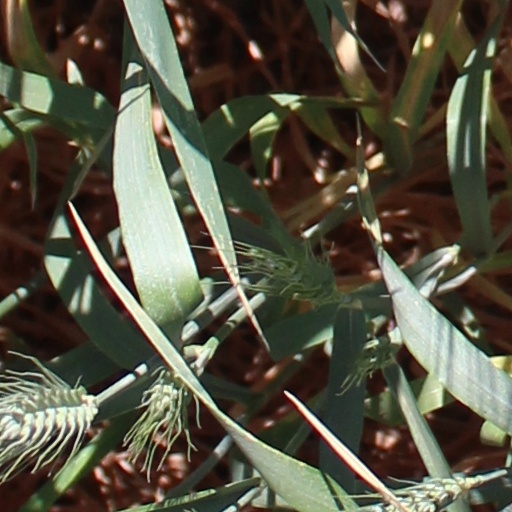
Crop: wheat